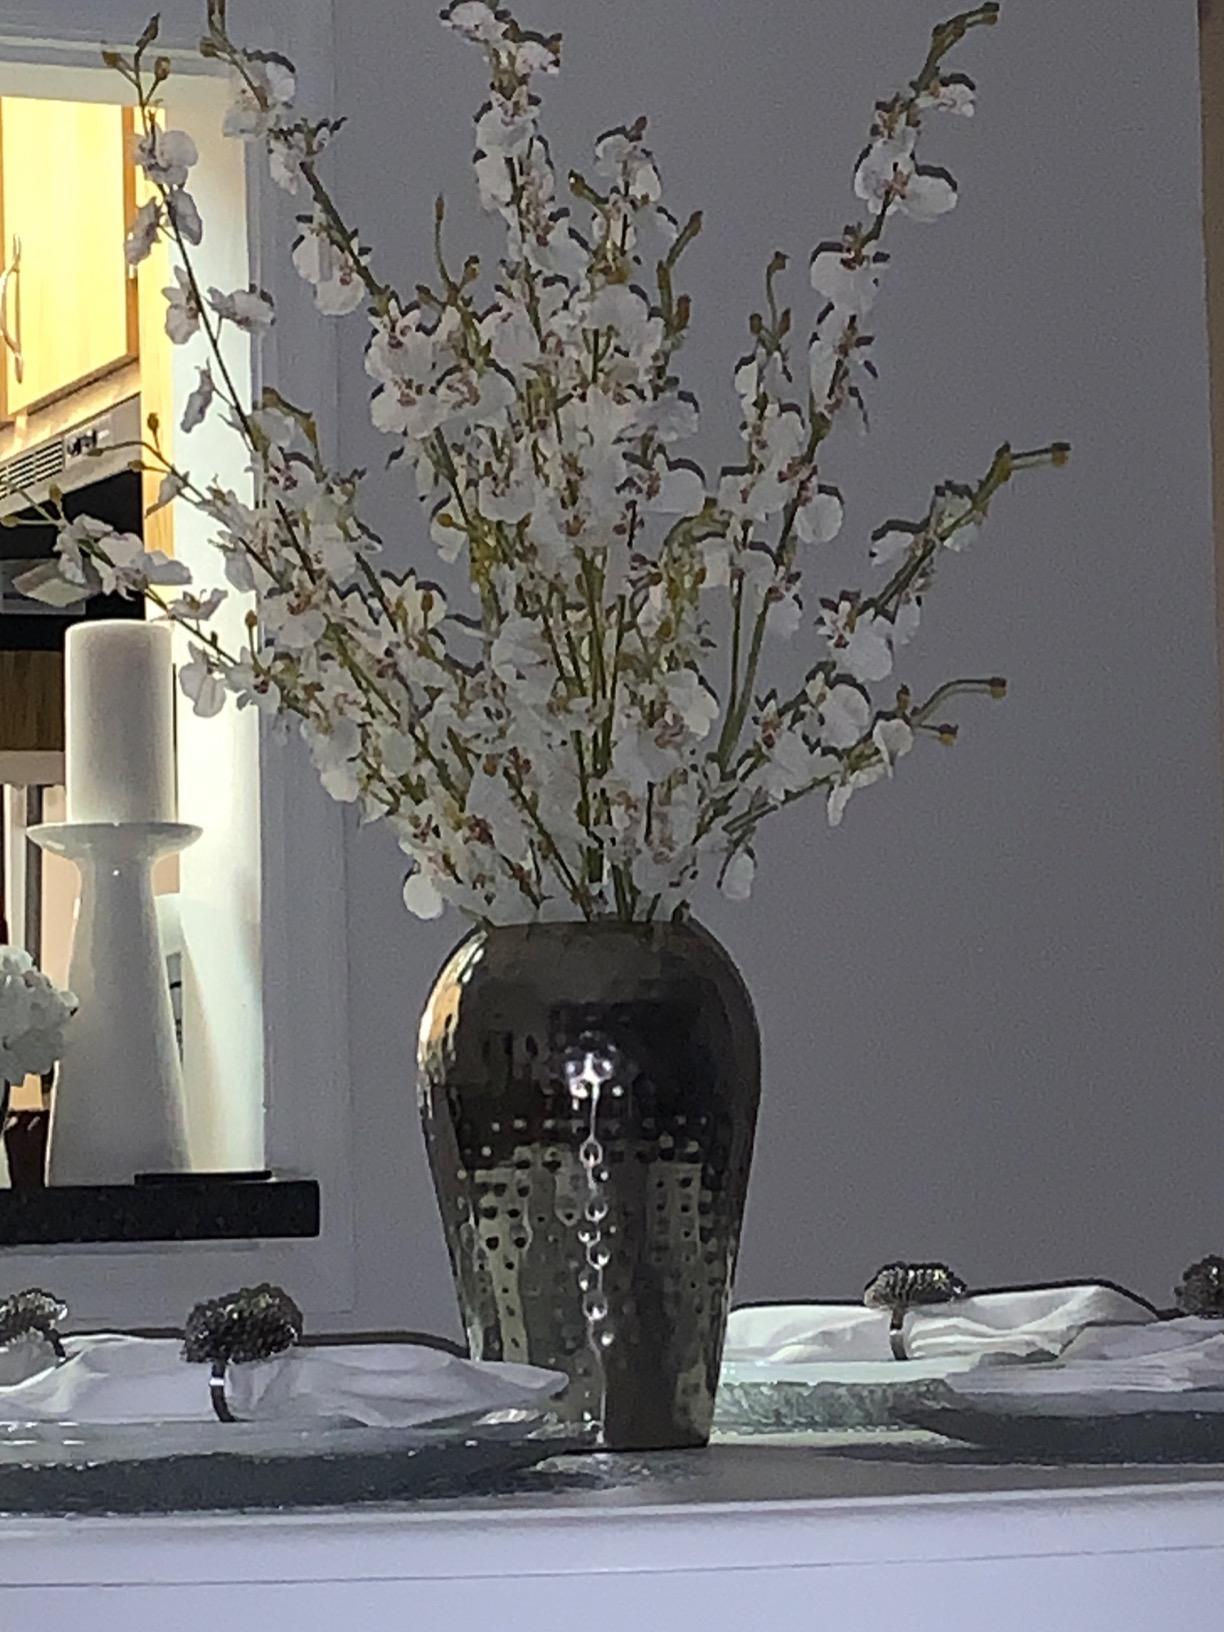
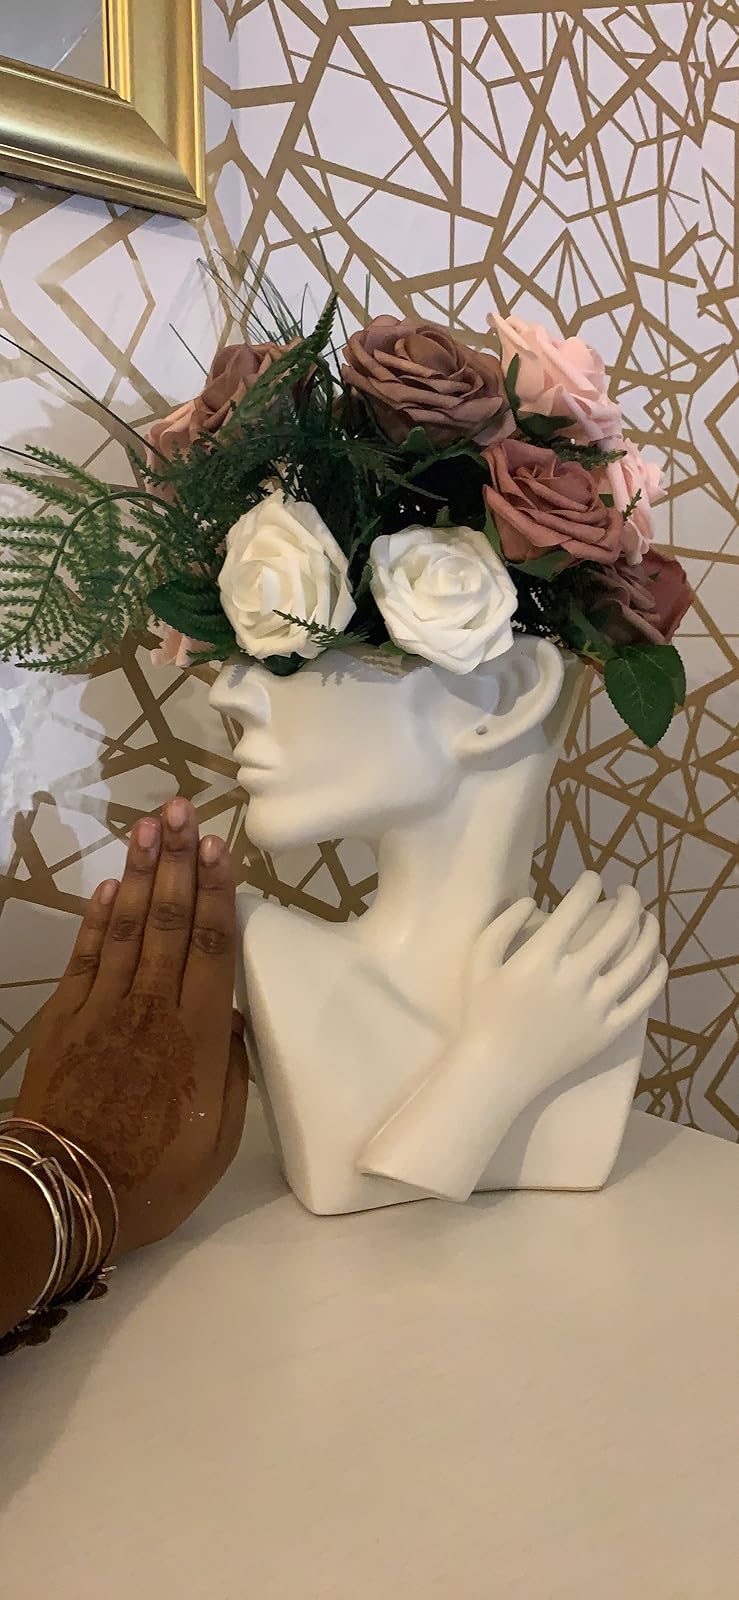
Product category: vase
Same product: no